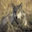
Label: wolf